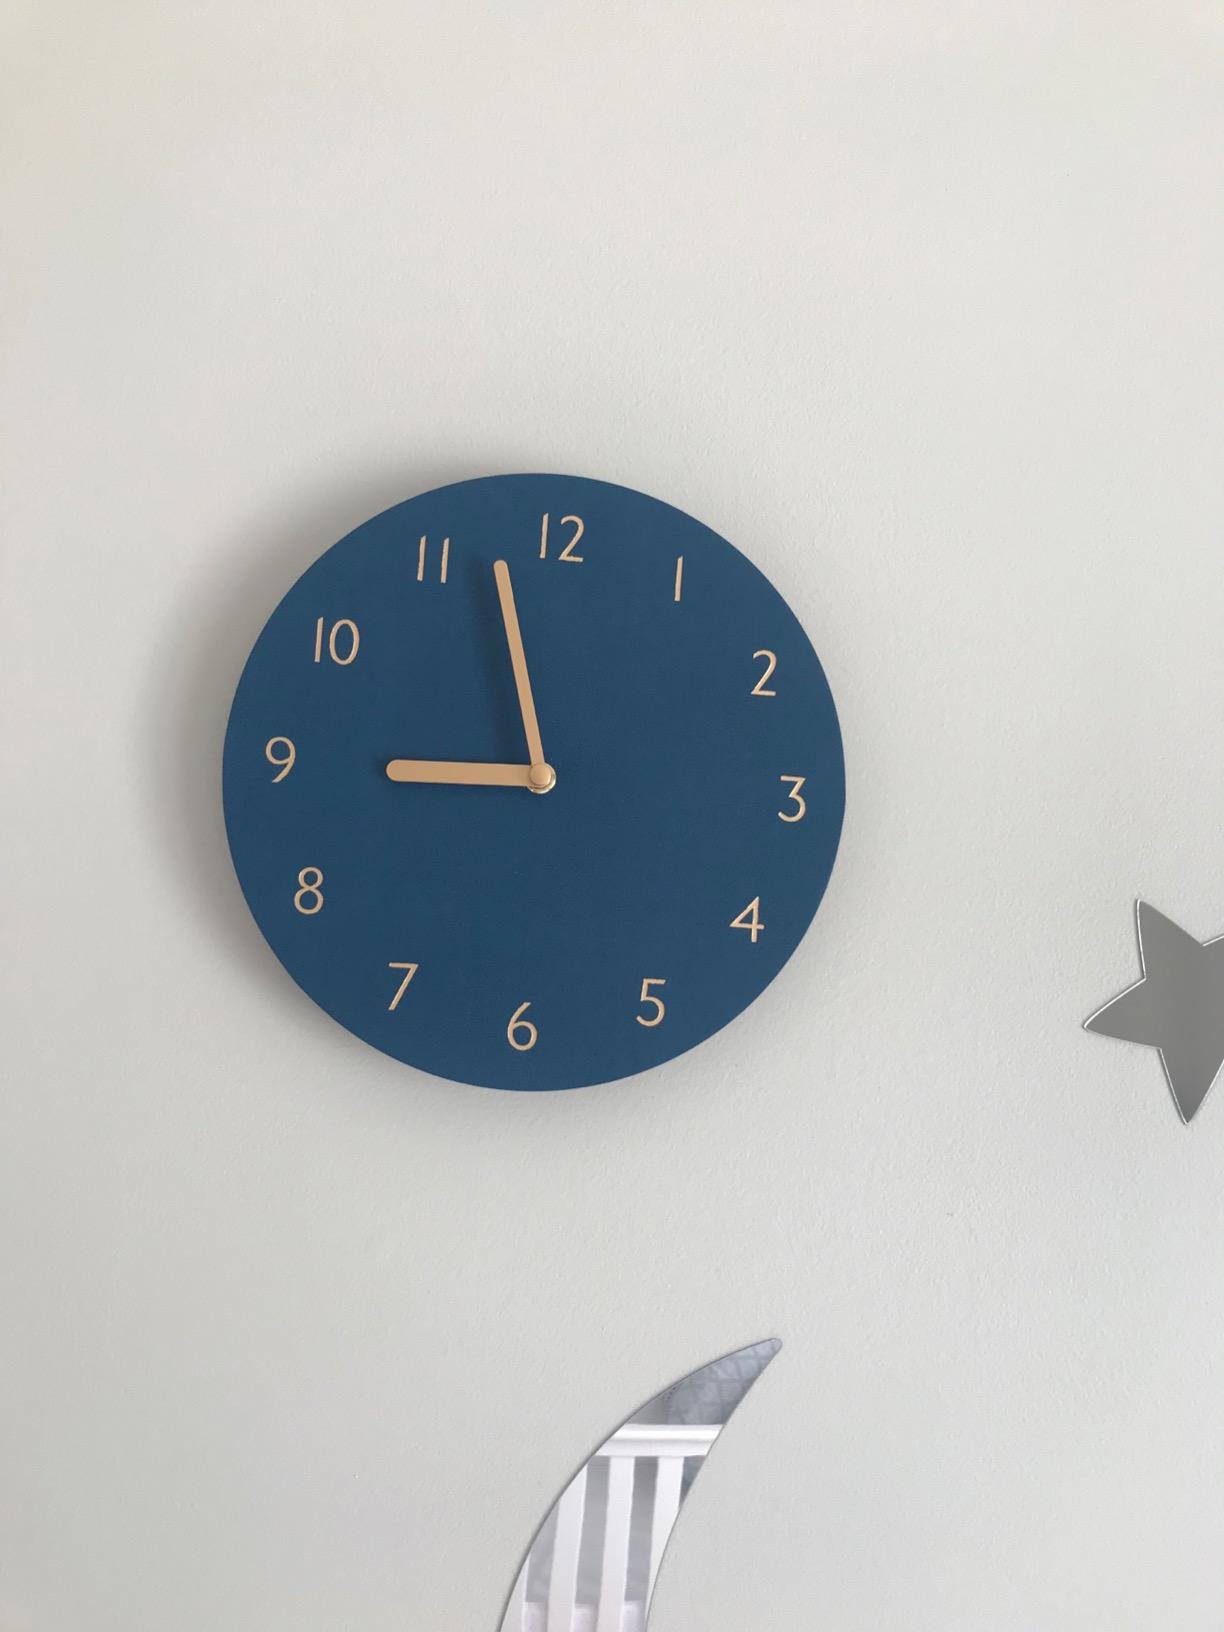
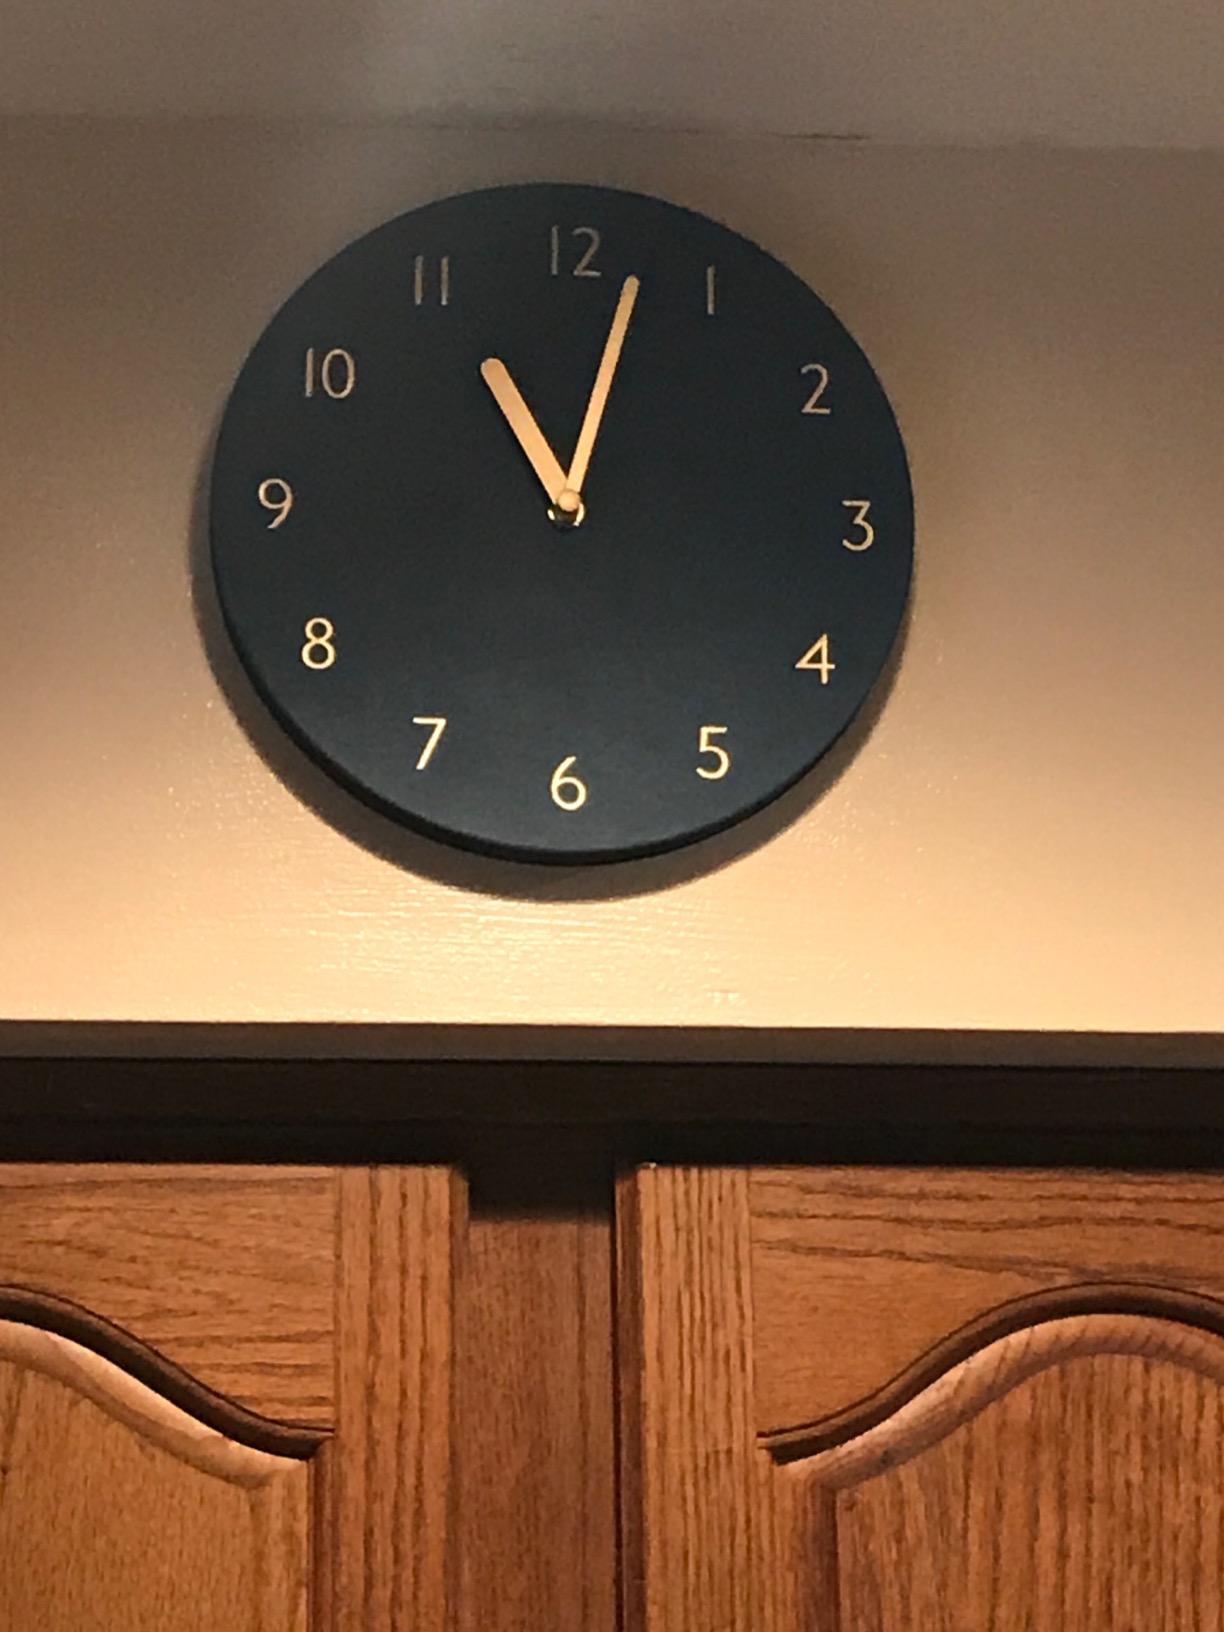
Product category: clock
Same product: yes